Louis Soutter

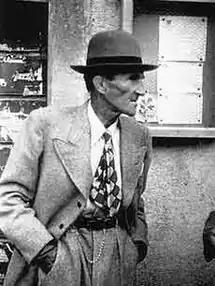
Louis Soutter (1930s)

Louis Adolphe Soutter (4 June 1871 – 20 February 1942) was a Swiss painter and graphic artist in the Art Brut style, who produced most of his work while under care in a hospice. He also worked as a musician, playing the violin.